Mugma

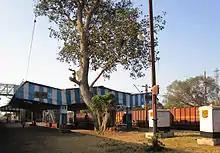
Mugma Railway Station platform

There is a station at Mugma on the Asansol-Gaya section, which is a part of the Grand Chord, Howrah-Gaya-Delhi line and Howrah-Allahabad-Mumbai line.